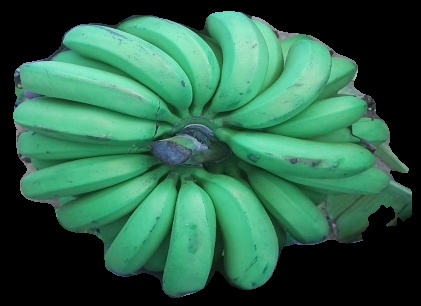
Variety: pachbale
Grade: grade2